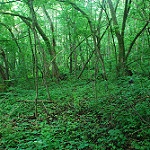
Label: forest